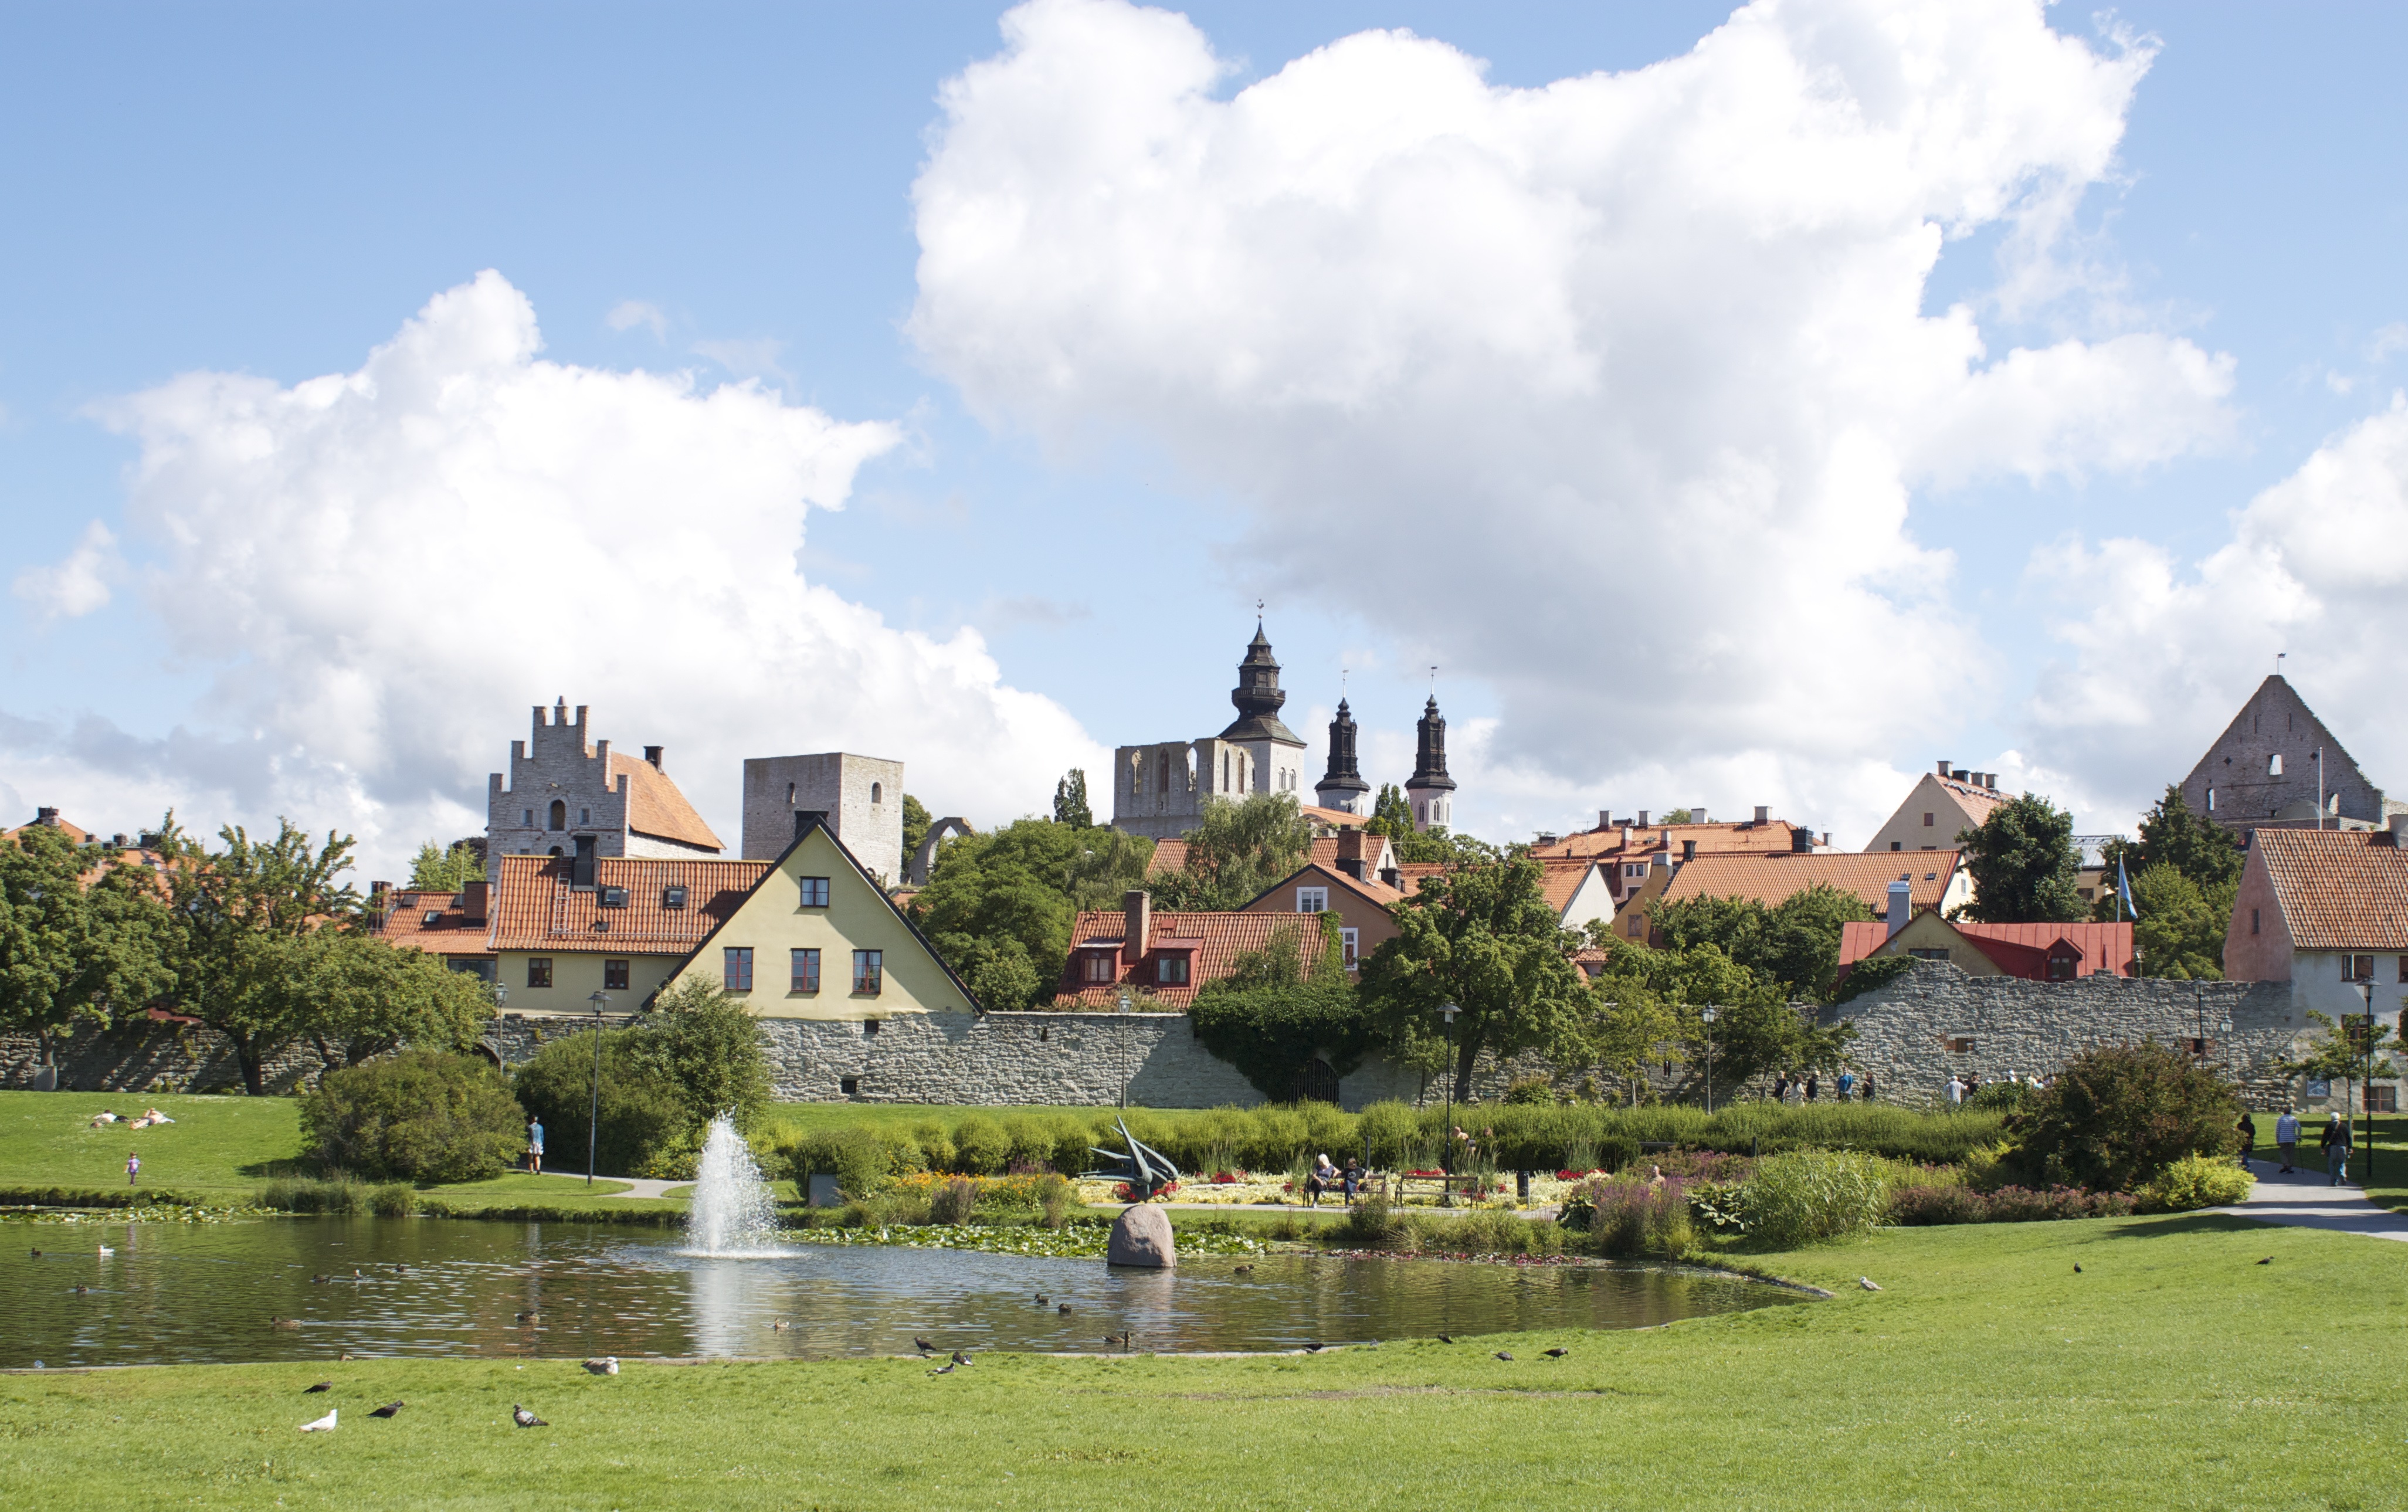
tree, water, grass, cloud, plant, sky, meadow, house, town, chateau, city, river, village, suburb, bank, estate, manor house, stately home, gotland, visby, almedalen valley, national trust for places of historic interest or natural beauty